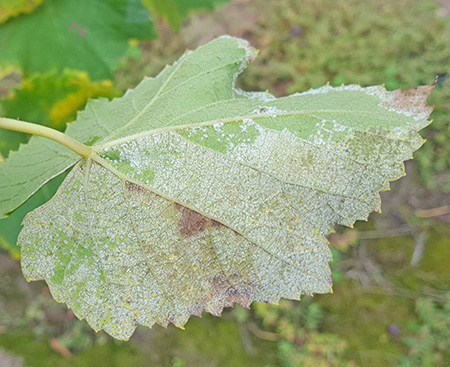
Plant: Grape
Disease: grape downy mildew